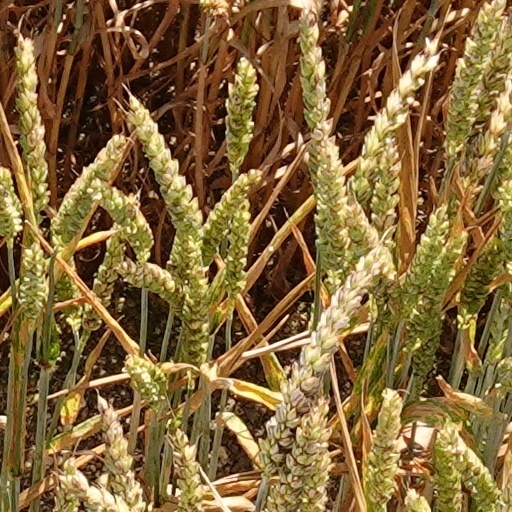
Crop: wheat